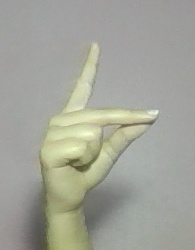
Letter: ta